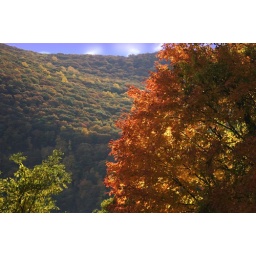
A tree burns red and yellow in front of Bear Mountain; Little Stony Point Park, Cold Spring, New York.